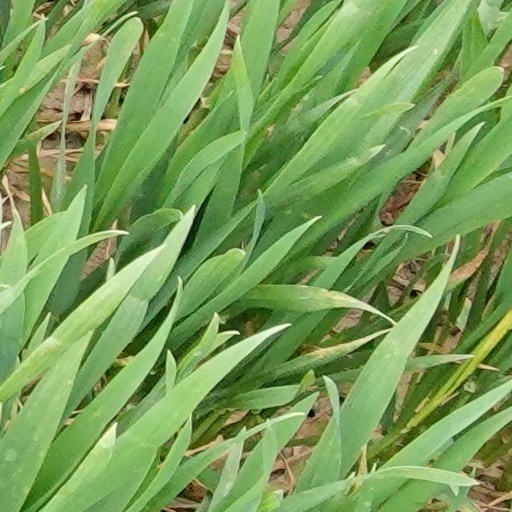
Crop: wheat